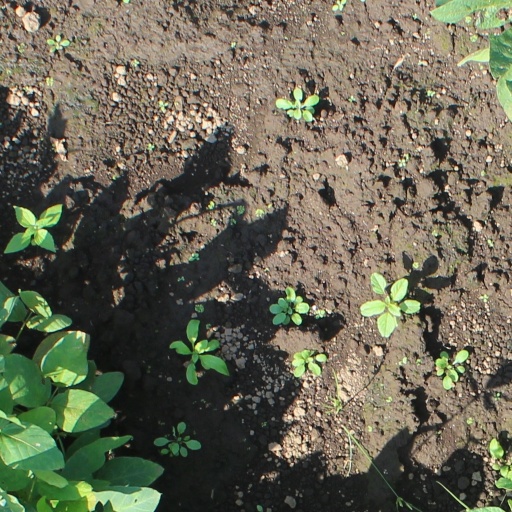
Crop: soybean